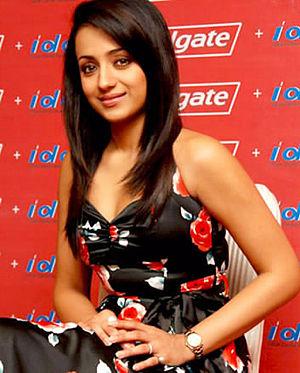
Trisha Krishnamurthy, née le 4 mai 1983 à Chennai, Tamil Nadu, est une actrice et mannequin indienne, qui travaille principalement dans des films en Tamoul et en Télougou. Elle apparaît également dans quelques films Hindi et Malayalam.